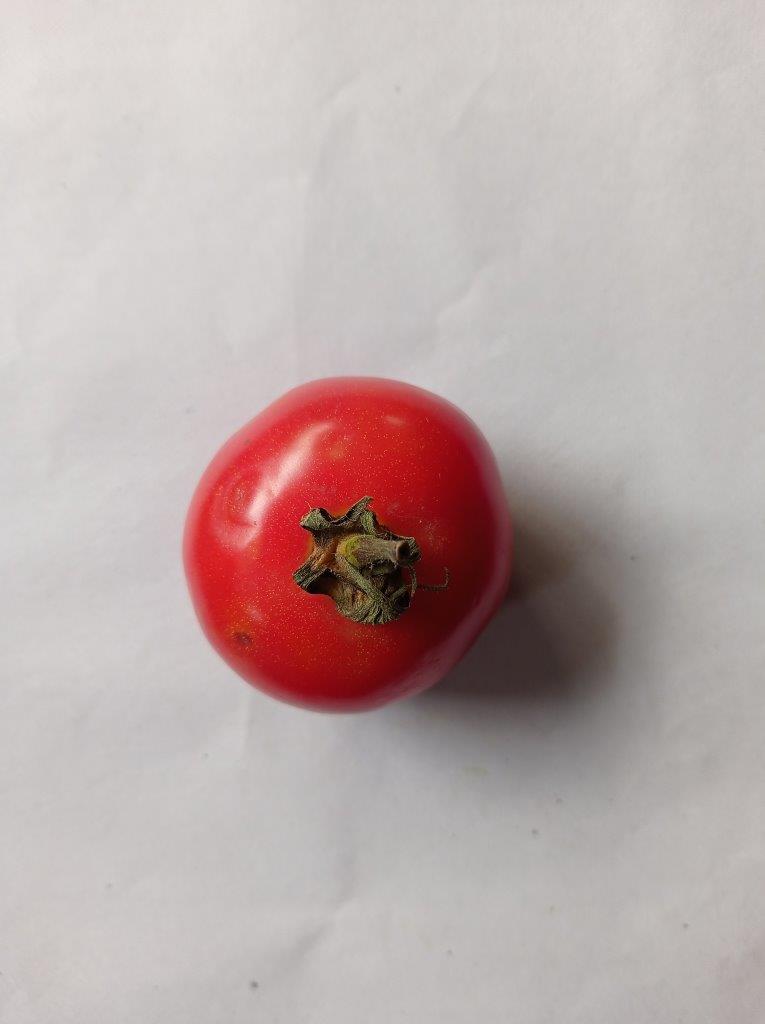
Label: Fresh